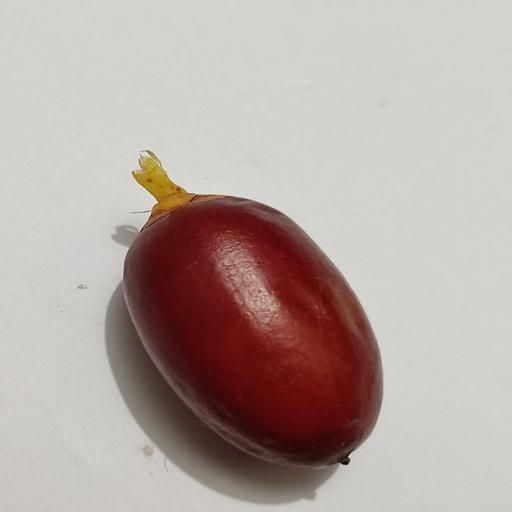
Crop type: Date Palm